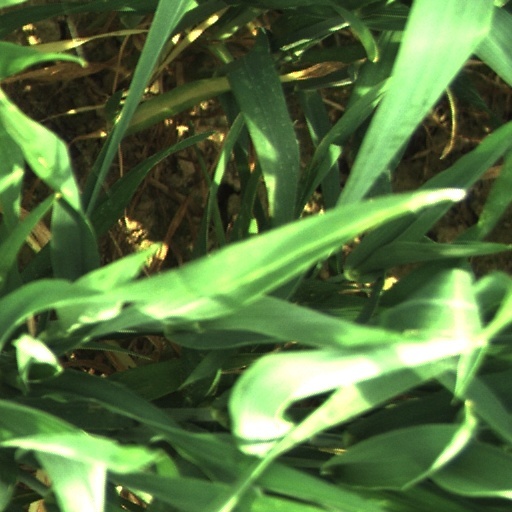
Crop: wheat